Ratko Butorović

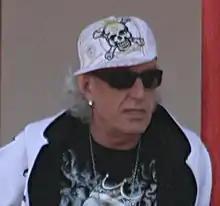
Butorović in 2012

Ratko Butorović (17 July 1956 – 8 June 2013) also known as Bata Kan Kan was a controversial Montenegrin–Serbian entrepreneur and businessman.